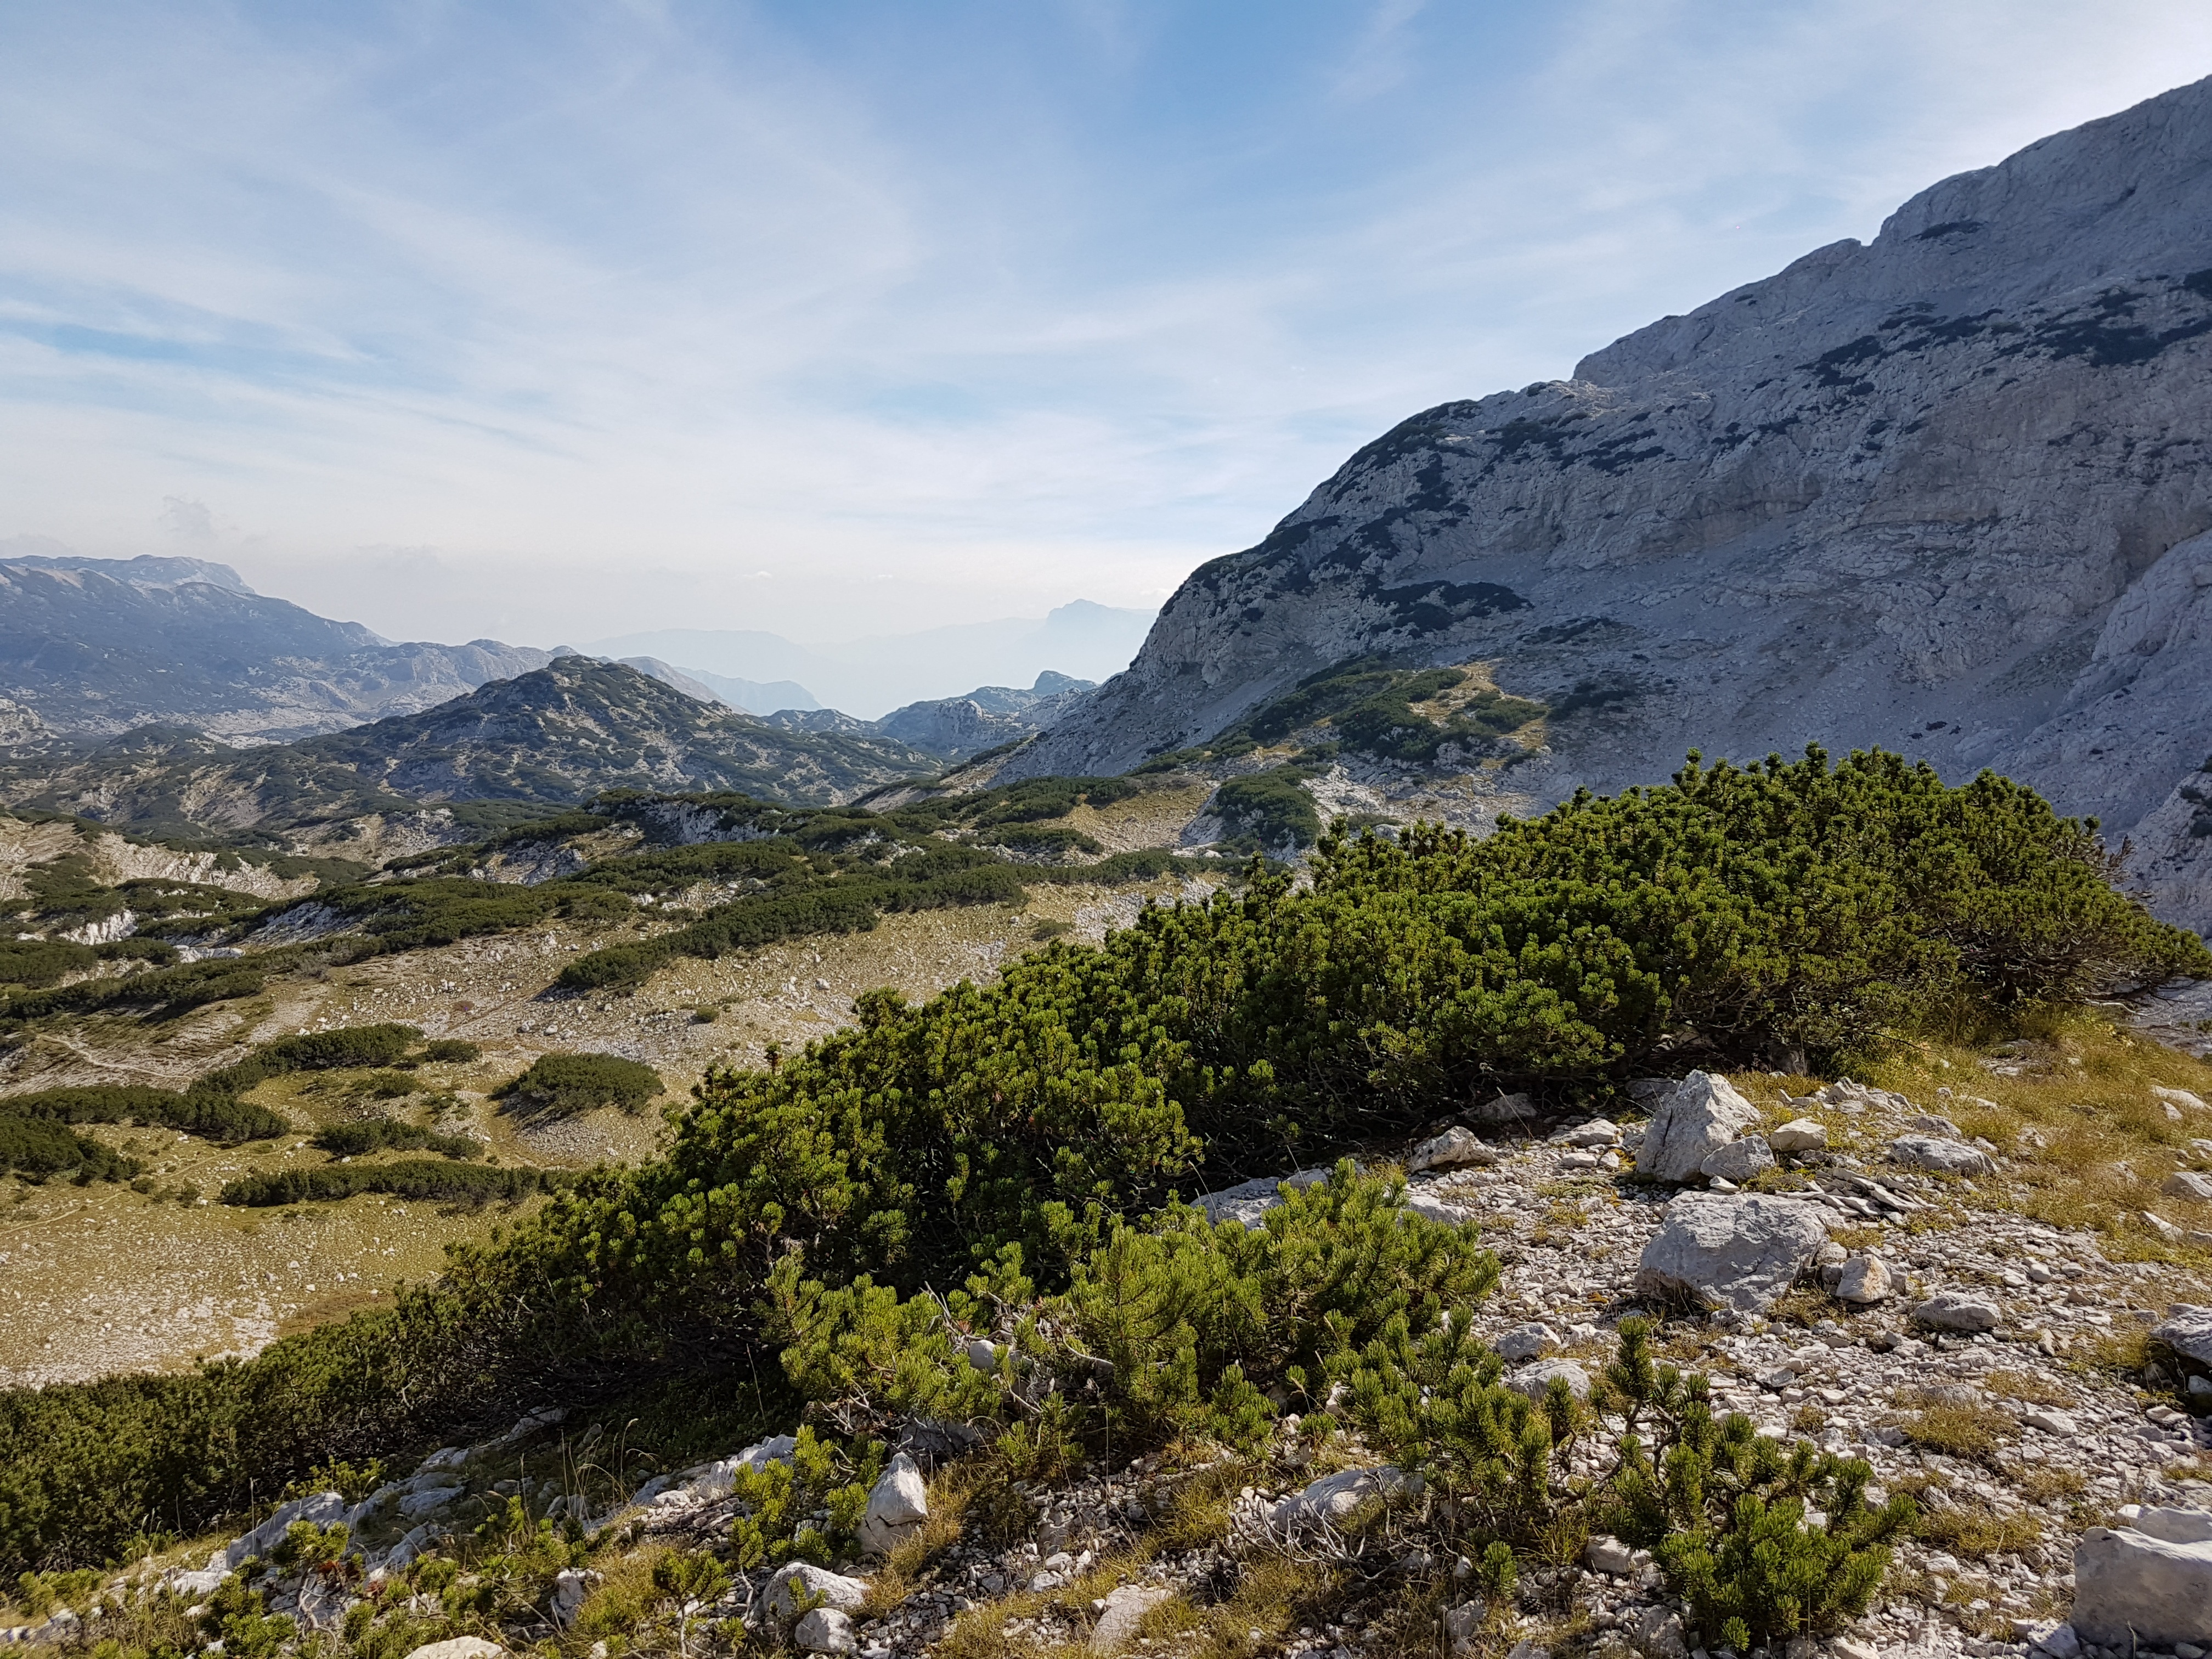
landscape, nature, outdoor, rock, wilderness, walking, mountain, cloud, hiking, trail, hill, adventure, valley, mountain range, recreation, ridge, summit, geology, alps, backpacking, plateau, fell, landform, mountain pass, outdoor recreation, geographical feature, mountainous landforms